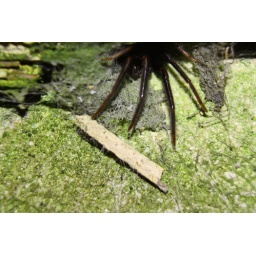
this spider lives in the wall next to my bedroom window.. glad he doesnt live inside my flat!